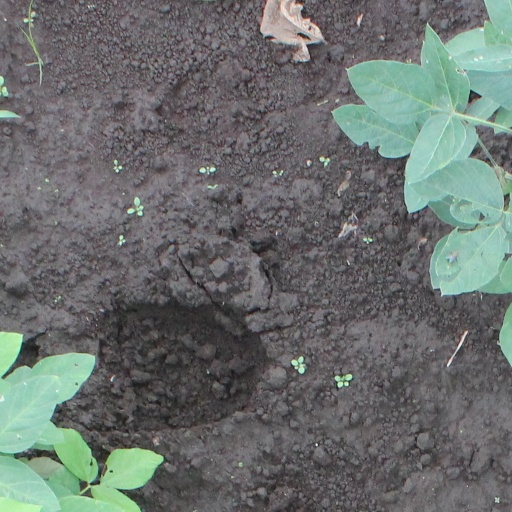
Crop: soybean